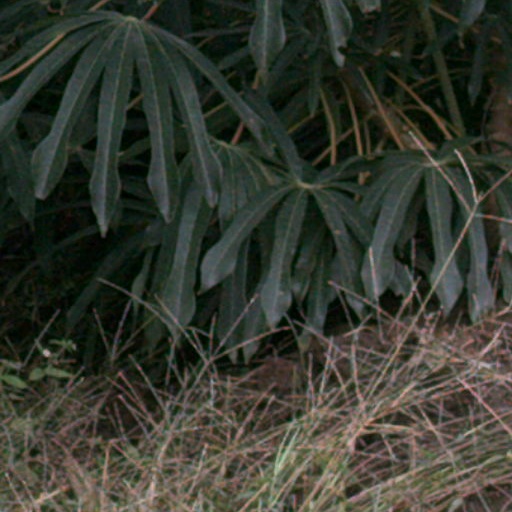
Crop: cassava